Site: brandenburg
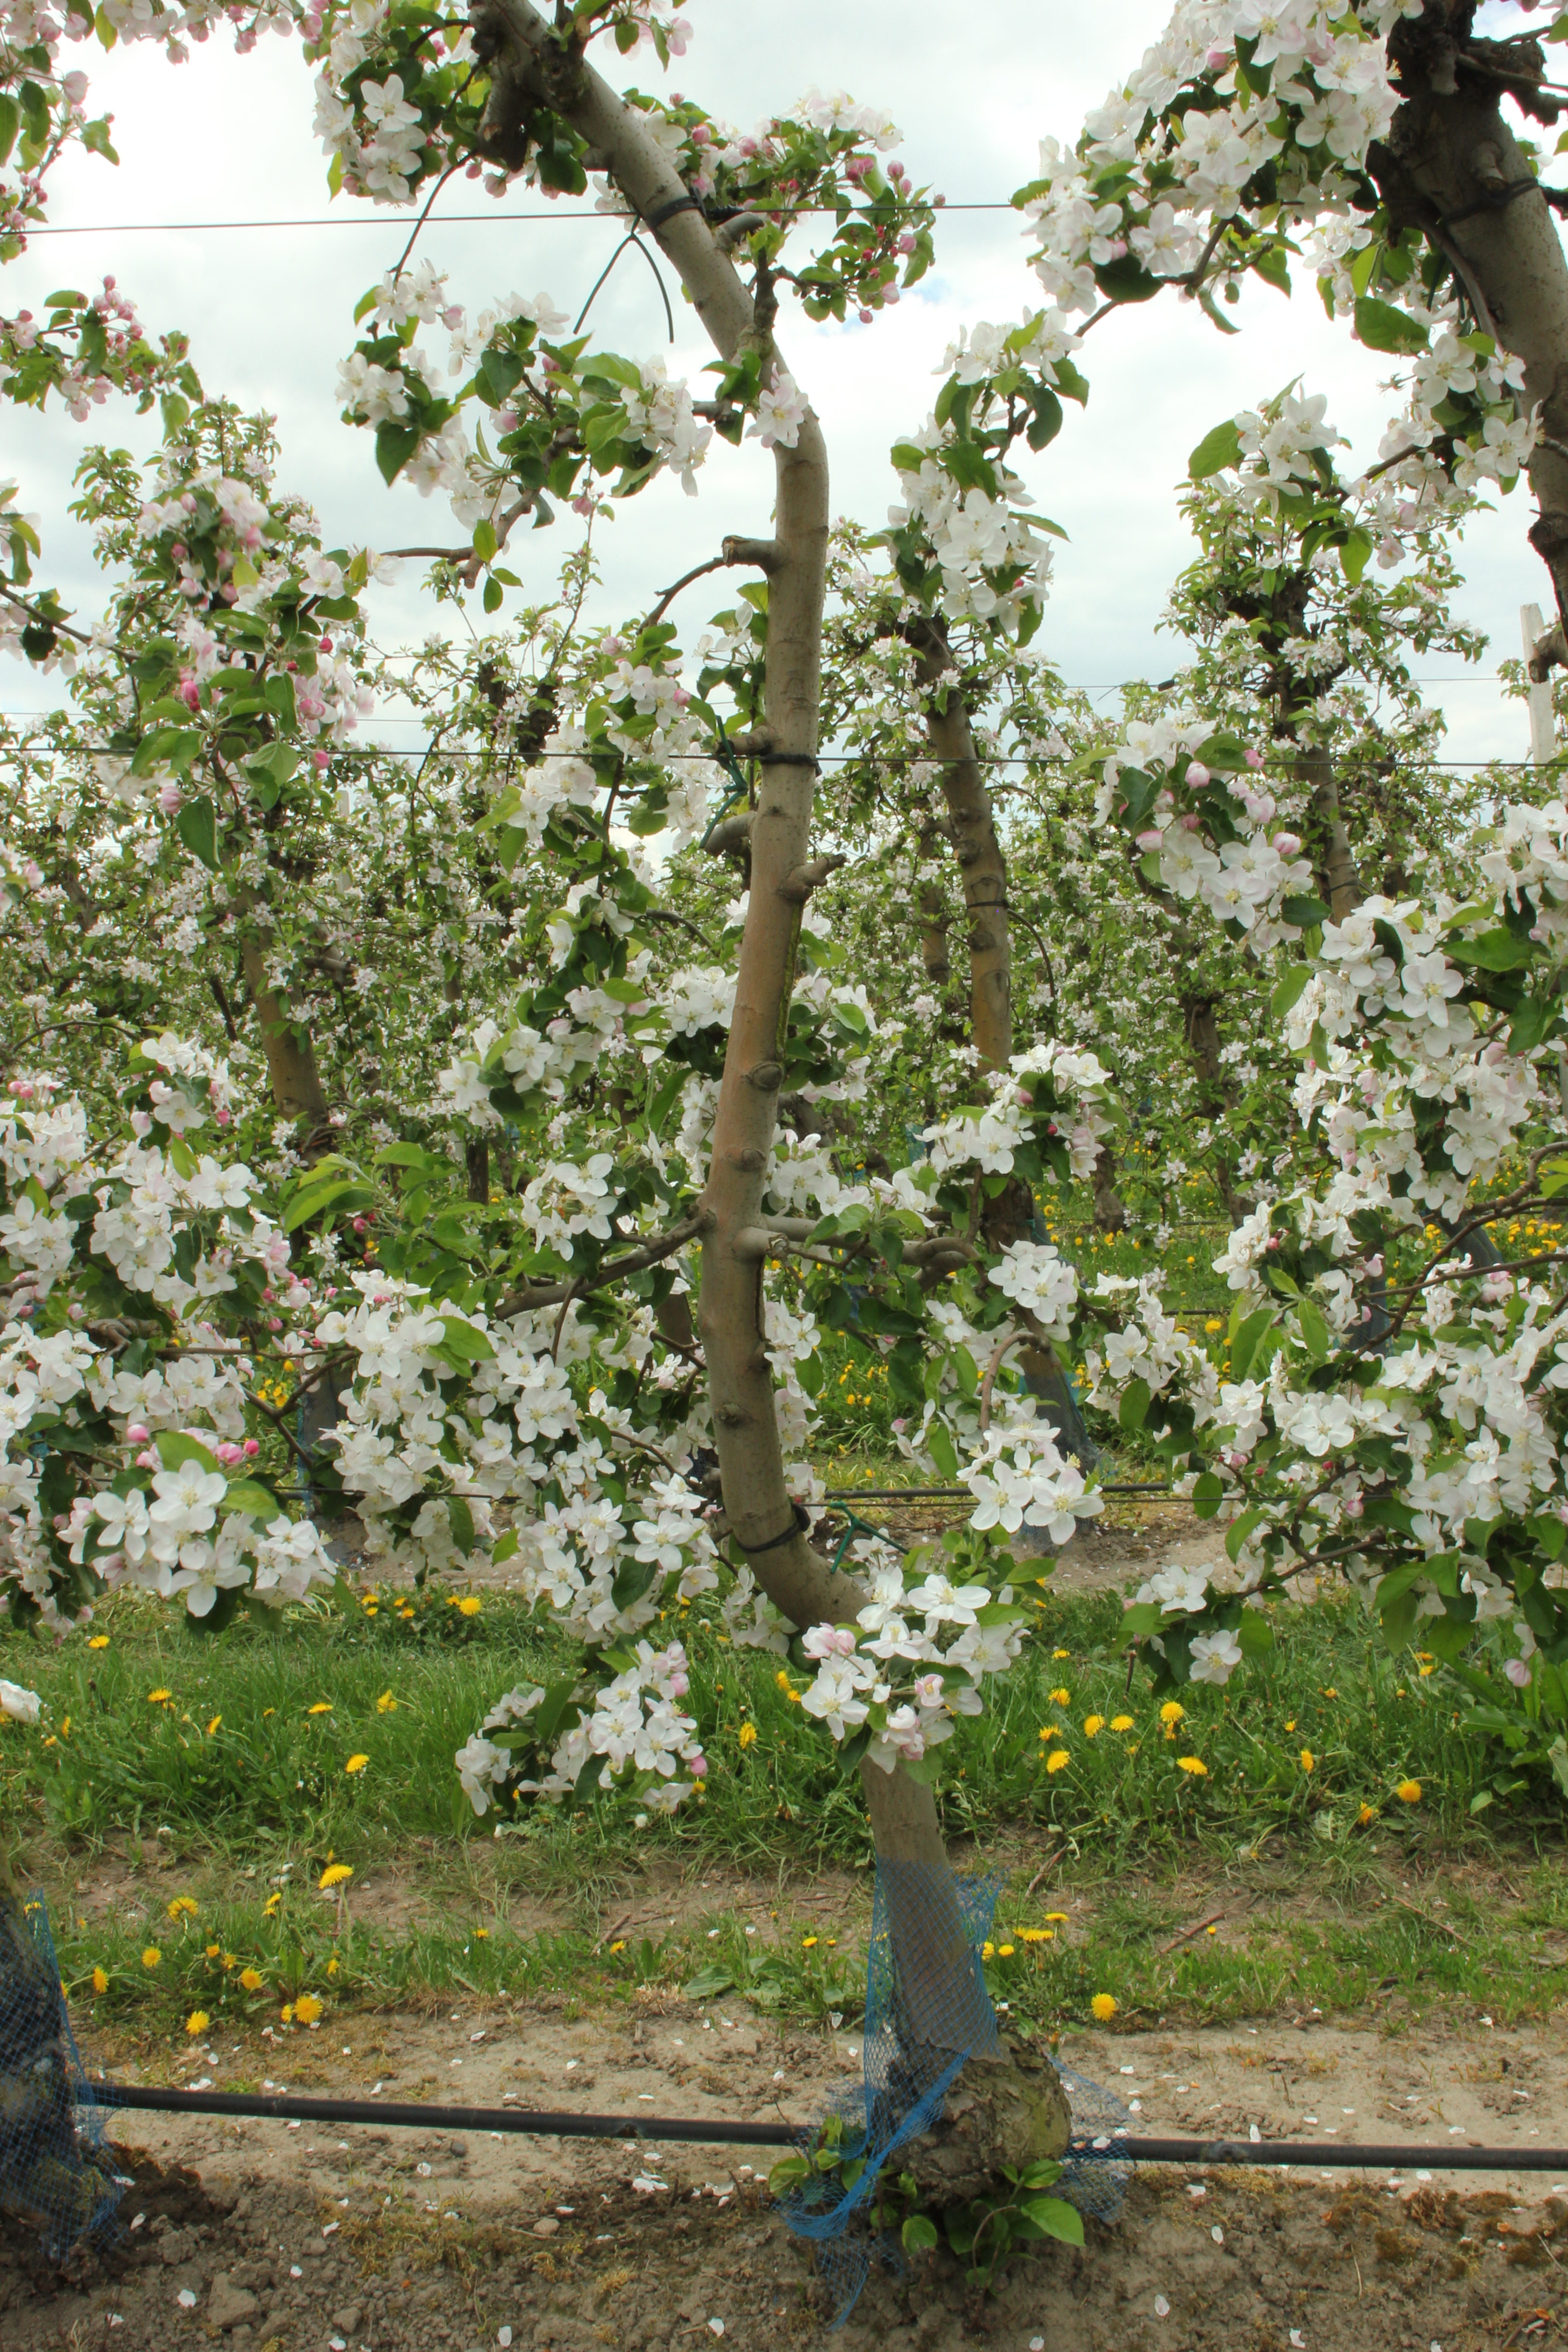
Growth stage (BBCH 65): Flowering